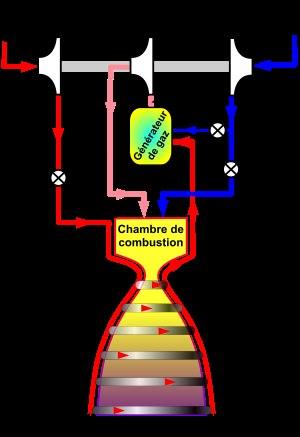
Le cycle à combustion étagée est une configuration de moteur-fusée à ergols liquides dans laquelle les ergols passent par plusieurs chambres de combustion. Cette configuration permet d'obtenir des moteurs particulièrement performants, au prix d'une plus grande complexité.